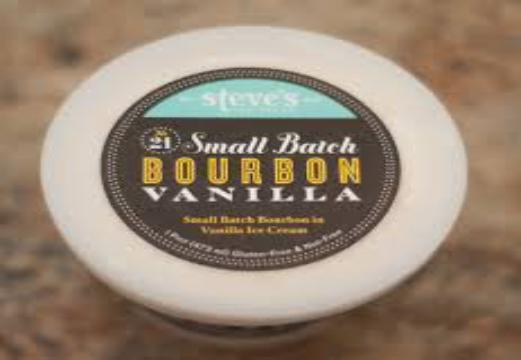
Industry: Food